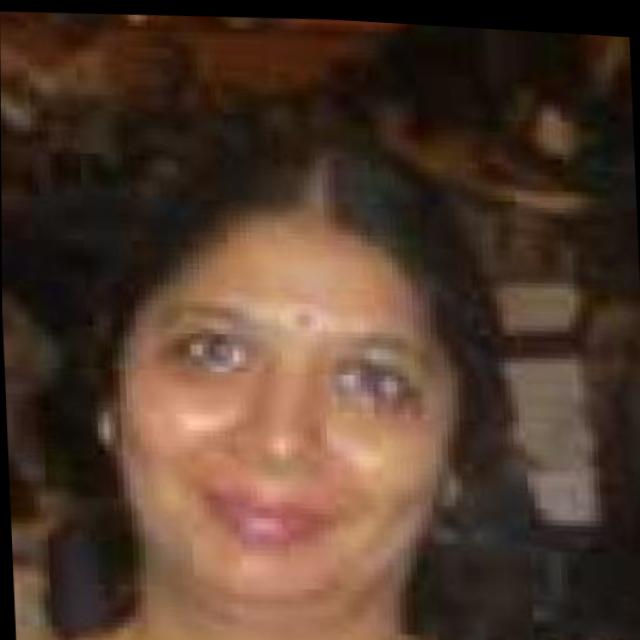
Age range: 45-64